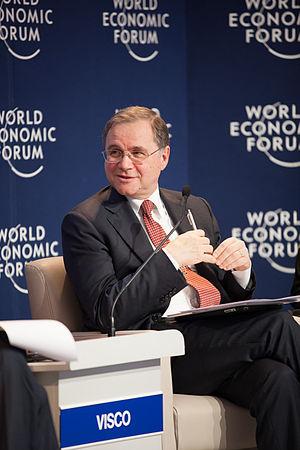
Ignazio Visco est depuis le 1ᵉʳ novembre 2011 le gouverneur de la Banque d'Italie.